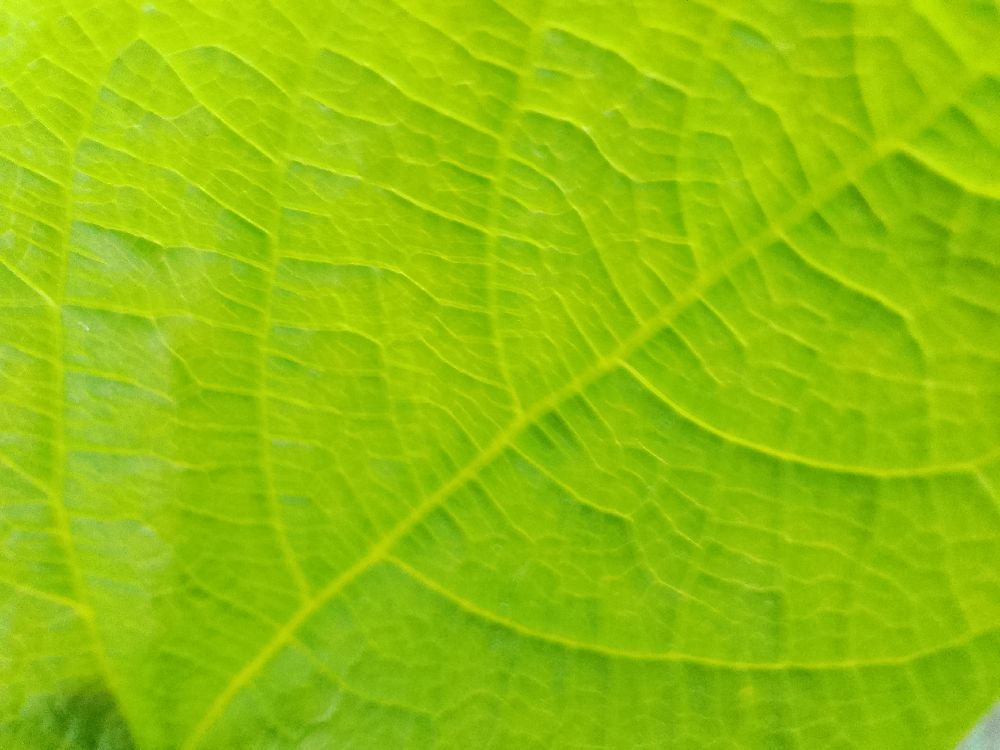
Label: healthy